49th (West Riding) Infantry Division

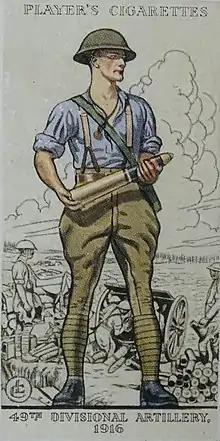

The first few months of 1916 were not spent in any major actions and the division held a relatively quiet sector of the Western Front. As part of Lieutenant General Thomas Morland's X Corps, the division fought in the Battle of the Somme, fighting in the Battle of Albert, followed by the Battle of Bazentin Ridge. Transferring to Lieutenant General Charles Fergusson's II Corps, the division then took part in the Battle of Pozières. Rested throughout August, the division then fought in the Battle of Flers–Courcelette and the Battle of Thiepval Ridge.